Indian Institute of Management Lucknow

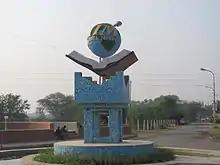
Photograph of the sculpture of logo at the entrance of the institute

IIM Lucknow was established in 1984 and is currently a centrally funded institution. It is the fourth Indian Institute of Management to be established in India (after IIM Calcutta, IIM Ahmedabad, and IIM Bangalore). Noted academic Ishwar Dayal played a significant role in setting up the institution; he served as the founding director of IIM Lucknow for four years. Industrialist Hari Shankar Singhania, who took over as the chairman of Board of Governors in 1992, served until 2007.